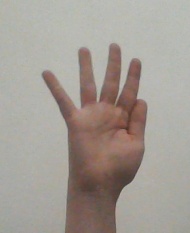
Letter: sheen